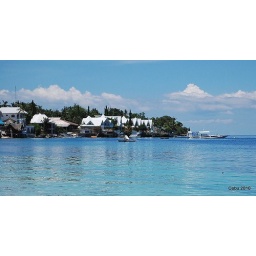
white houses by the sea